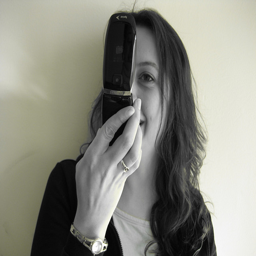
A girl is smiling as she stands by a wall and takes a selfie.
A woman taking a photo using a cellphone
A woman smiles while looking at her cell phone.
A woman smiles while looking at her cell phone.
A woman holding open a cell phone in front of her face.
a woman in a white shirt is holding a cellphone